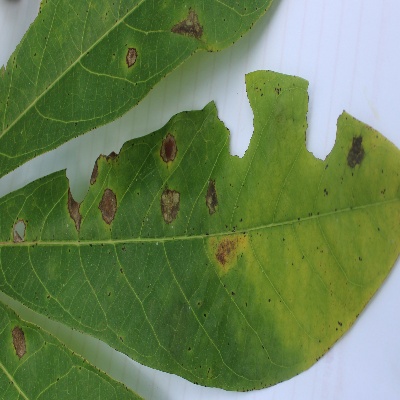
Crop: Cassava
Condition: brown spot